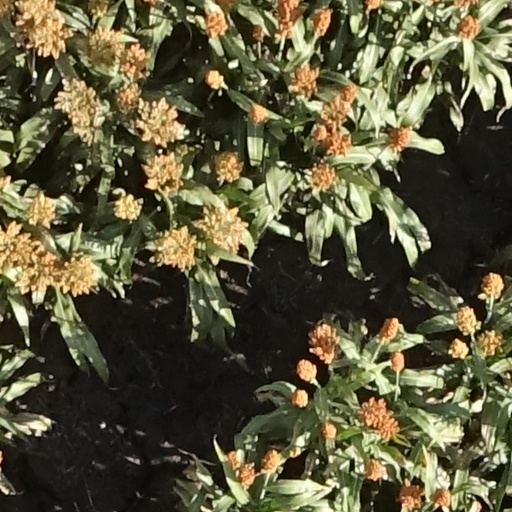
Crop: sorghum